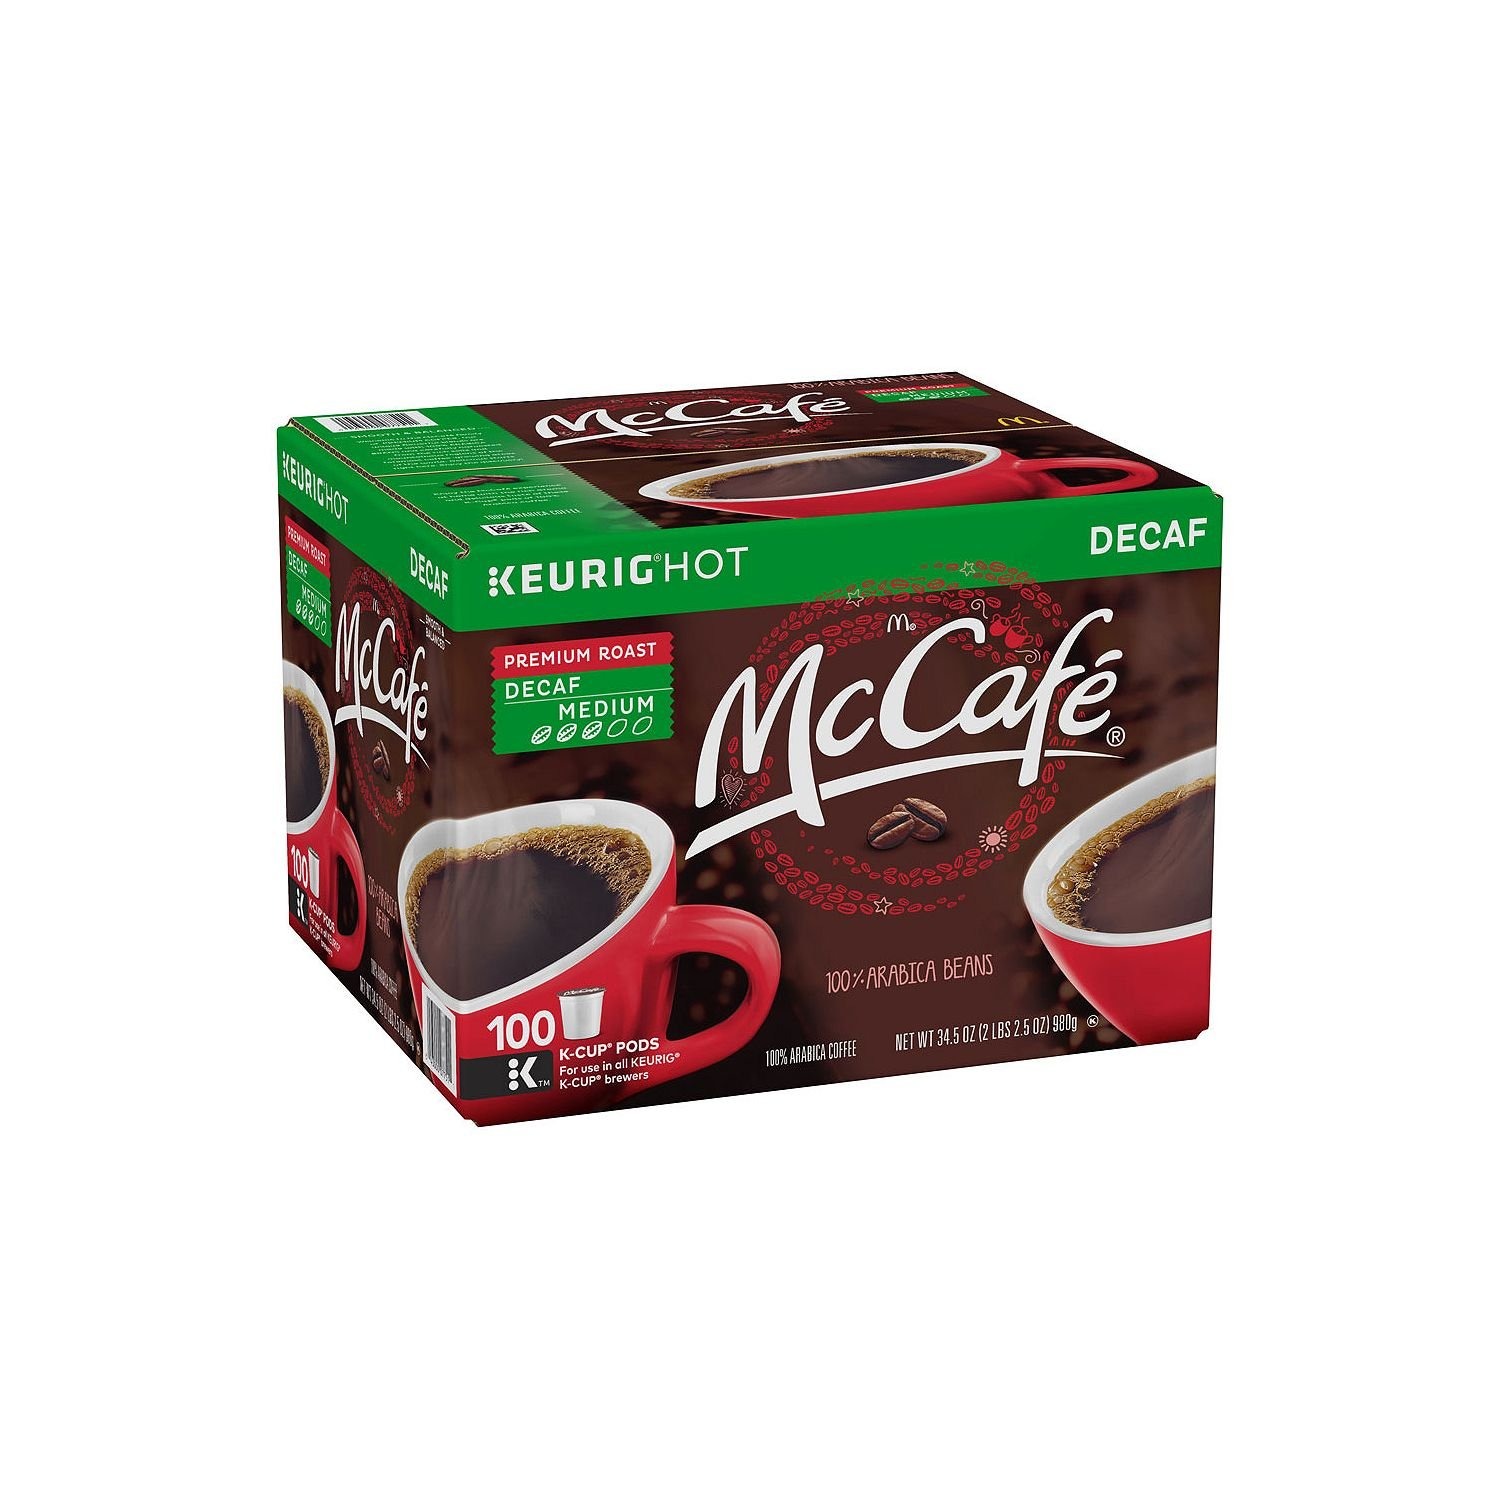
Item Name: McCafe Premium Roast Decaf Coffee, K-CUP PODS, 100 Count
Bullet Point 1: For Use in All Keurig K-Cup Brewers
Bullet Point 2: Smooth and balanced
Bullet Point 3: 100% Arabica beans
Bullet Point 4: Medium roast decaffeinated
Value: 100.0
Unit: count

Price: 35.21